Arundel Gardens

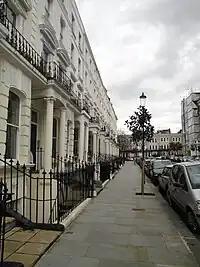
Arundel Gardens, March 2010

The appearance of the street remains little changed today, except for numbers 43–47, on the corner of Ladbroke Grove, which have been replaced by a modern block of flats. Most of the remaining Victorian buildings have had extra mansard stories or loft conversions added, and most have been subdivided into flats, rather than remaining as single family residences for which purpose they were originally designed. A few of the stuccoed cornices are missing, and some of the houses on the south side have had their brickwork painted over. In 2008 the council planted a number of trees in the street. Otherwise the appearance of the street is much as it was when it was originally constructed.